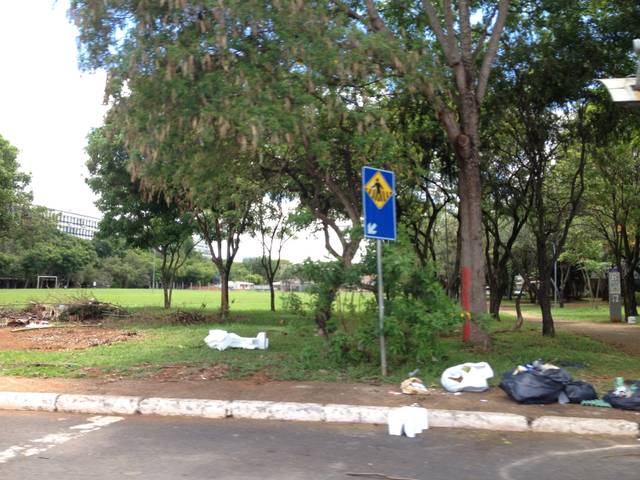
Region: Brazil
Coordinates: -15.82, -47.916